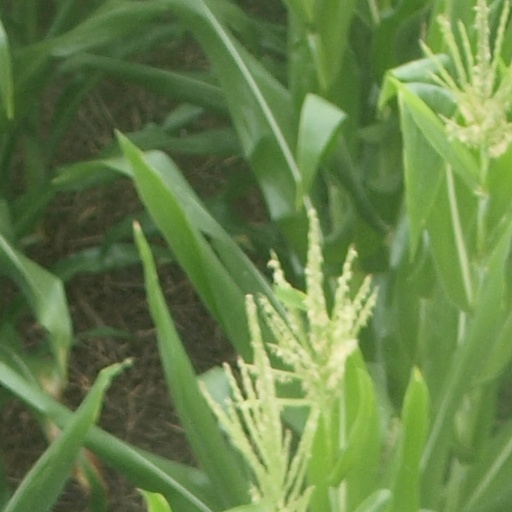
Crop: maize; corn